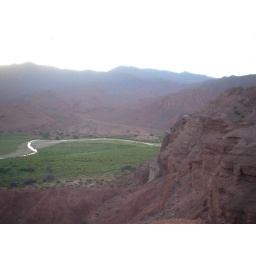
a View from a mountain and there in the middle of the river all green. huge change